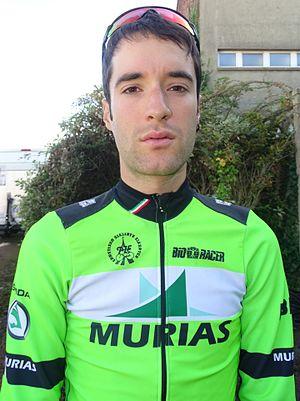
Reportage réalisé le dimanche 20 septembre à l'occasion du départ et de l'arrivée du Grand Prix d'Isbergues 2015 à Isbergues, Nord-Pas-de-Calais, France.
Beñat Txoperena Matxikote, né le 18 juillet 1991 à Igantzi, est un coureur cycliste espagnol.